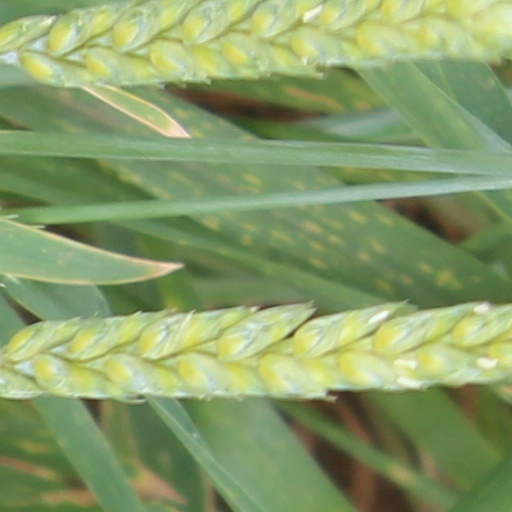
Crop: wheat